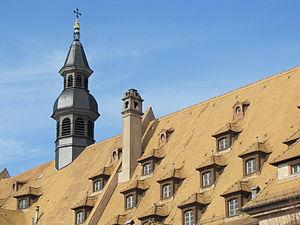
Alsace, Bas-Rhin, Strasbourg, Hôpital civil, place de l'Hôpital: Bâtiment principal (XVIIIe). This building is inscrit au titre des Monuments Historiques. It is indexed in the Base Mérimée, a database of architectural heritage maintained by the French Ministry of Culture,